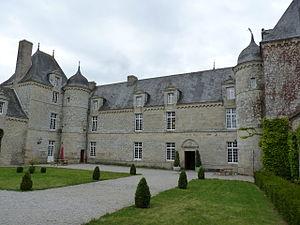
Château du 16ème-17ème siècle construit dans un style médiéval. Cour du château.
Cet article recense une partie des monuments historiques des Côtes-d'Armor, en France.
Trébry est une commune française située dans le département des Côtes-d'Armor, en région Bretagne.